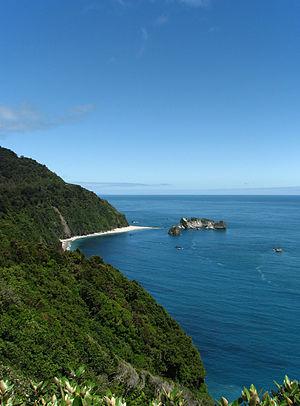
West Coast est une région de Nouvelle-Zélande située sur l'île du Sud. Elle comprend trois districts : Buller, Grey et Westland. Ses villes principales sont Westport, Greymouth et Hokitika.